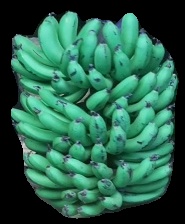
Variety: pachbale
Grade: grade1